Naval warfare

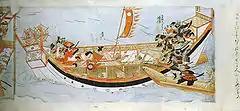
Japanese samurai attacking a Mongol ship, 13th century

In the Nusantara archipelago, large ocean going ships of more than 50 m in length and 5.2–7.8 meters freeboard are already used at least since the 2nd century AD, contacting India to China. Srivijaya empire since the 7th century AD controlled the sea of the western part of the archipelago. The Kedukan Bukit inscription is the oldest record of Indonesian military history, and noted a 7th-century Srivijayan sacred "siddhayatra" journey led by Dapunta Hyang Sri Jayanasa. He was said to have brought 20,000 troops, including 312 people in boats and 1,312 foot soldiers. The 10th century Arab text "Ajayeb al-Hind" (Marvels of India) gives an account of an invasion in Africa by people called Wakwak or Waqwaq, probably the Malay people of Srivijaya or Javanese people of Mataram kingdom, in 945–946 CE. They arrived at the coast of Tanganyika and Mozambique with 1000 boats and attempted to take the citadel of Qanbaloh, though eventually failed. The reason of the attack is because that place had goods suitable for their country and for China, such as ivory, tortoise shells, panther skins, and ambergris, and also because they wanted black slaves from Bantu people (called "Zeng" or "Zenj" by Arabs, "Jenggi" by Javanese) who were strong and make good slaves. Before the 12th century, Srivijaya is primarily land-based polity rather than maritime power, fleets are available but acted as logistical support to facilitate the projection of land power. Later, the naval strategy degenerated to raiding fleet. Their naval strategy was to coerce merchant ships to dock in their ports, which if ignored, they will send ships to destroy the ship and kill the occupants.